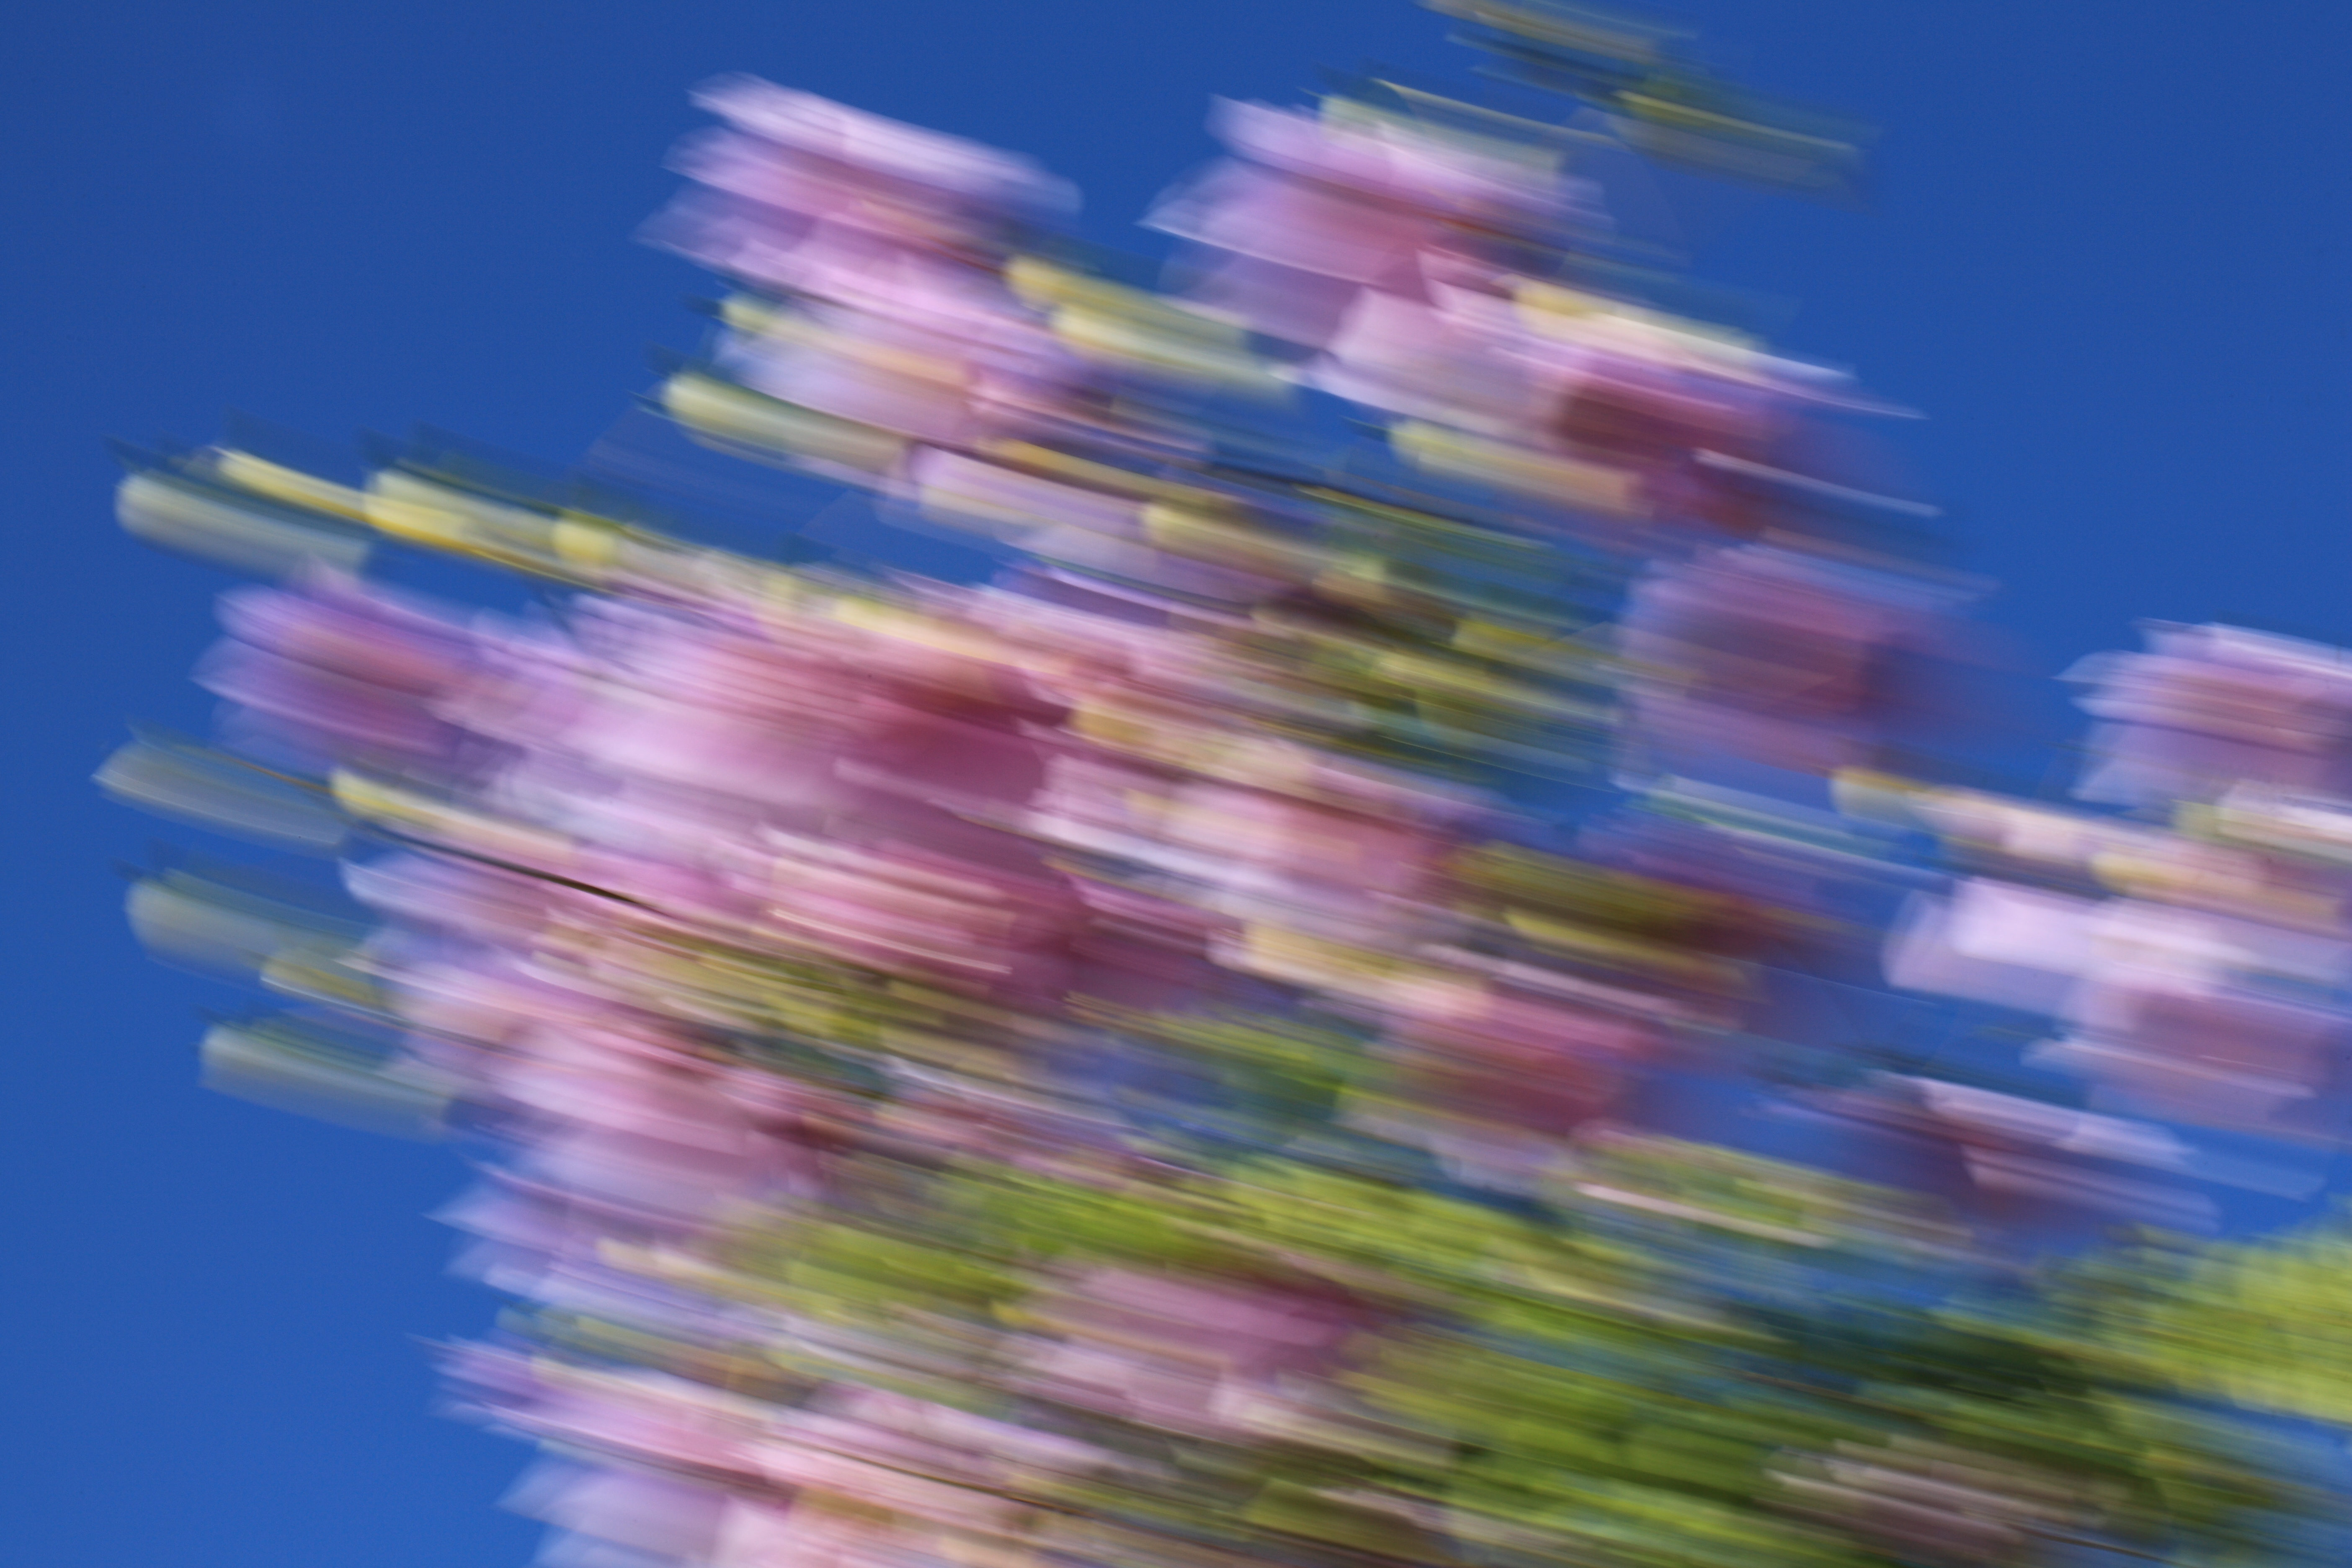
tree, flower, line, high, color, coral, invertebrate, dahlia, 5d, hires, markii, hi, res, resolution, macro photography, imperialis